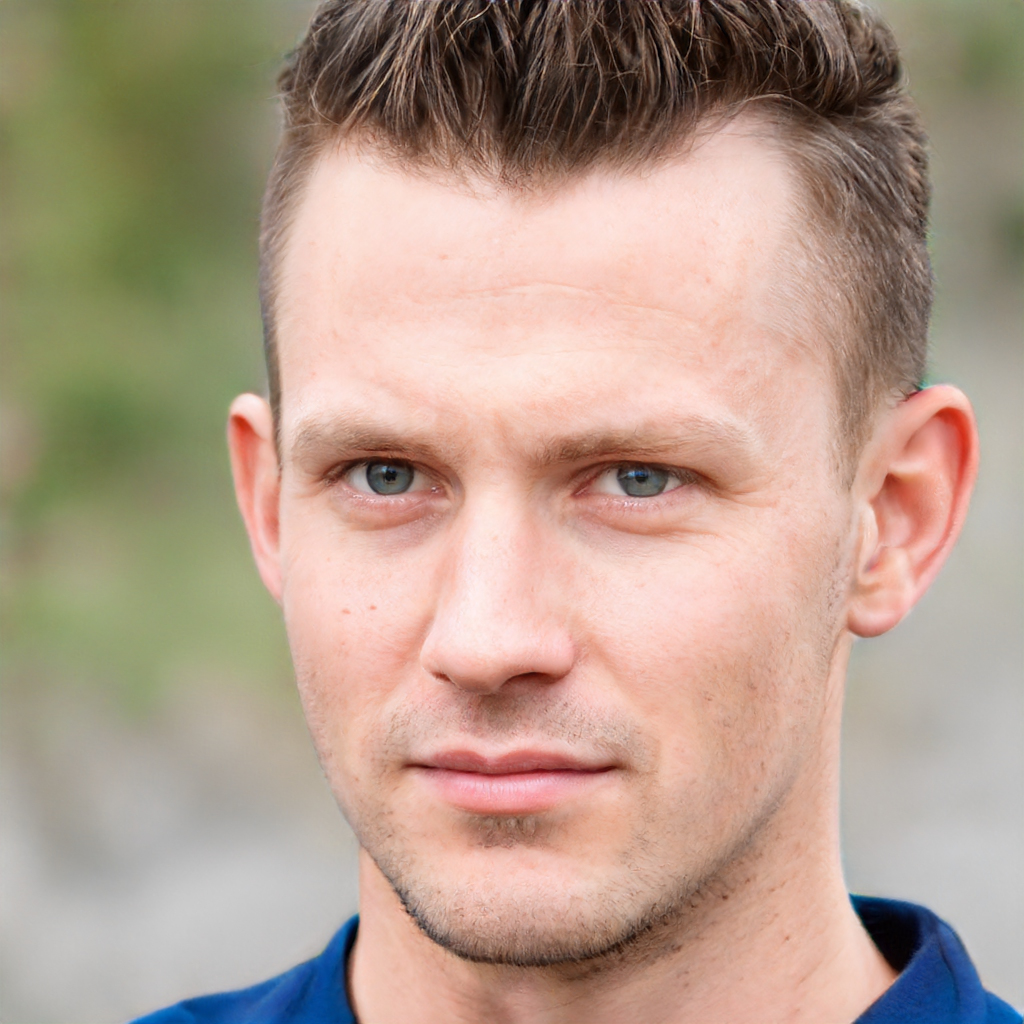
Gender: Male